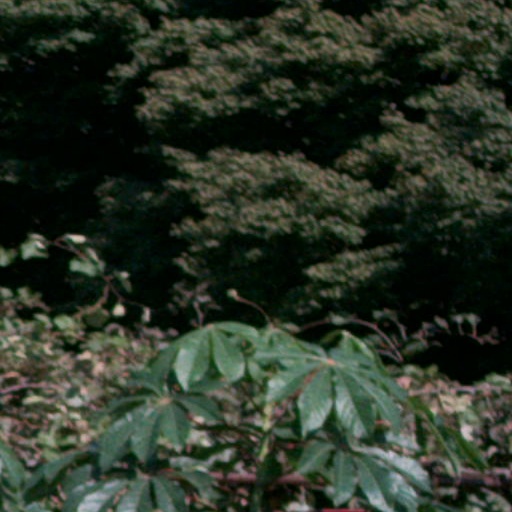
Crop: cassava